Icebreaker

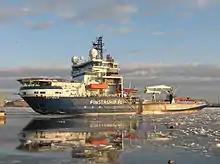
The Estonian icebreaker "Botnica" has a typical round icebreaker bow with small stem and flare angles. The explosion-welded ice belt and "reamers" are also visible.

The United States Coast Guard uses icebreakers to help conduct search and rescue missions in the icy, polar oceans. United States icebreakers serve to defend economic interests and maintain the nation's presence in the Arctic and Antarctic regions. As the icecaps in the Arctic continue to melt, there are more passageways being discovered. These possible navigation routes cause an increase of interests in the polar hemispheres from nations worldwide. The United States polar icebreakers must continue to support scientific research in the expanding Arctic and Antarctic oceans. Every year, a heavy icebreaker must perform Operation Deep Freeze, clearing a safe path for resupply ships to the National Science Foundation's facility McMurdo in Antarctica. The most recent multi-month excursion was led by the "Polar Star" which escorted a container and fuel ship through treacherous conditions before maintaining the channel free of ice.